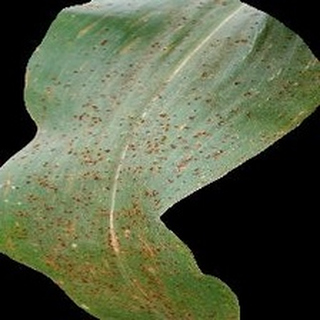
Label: corn_common_rust